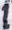
Number: 1